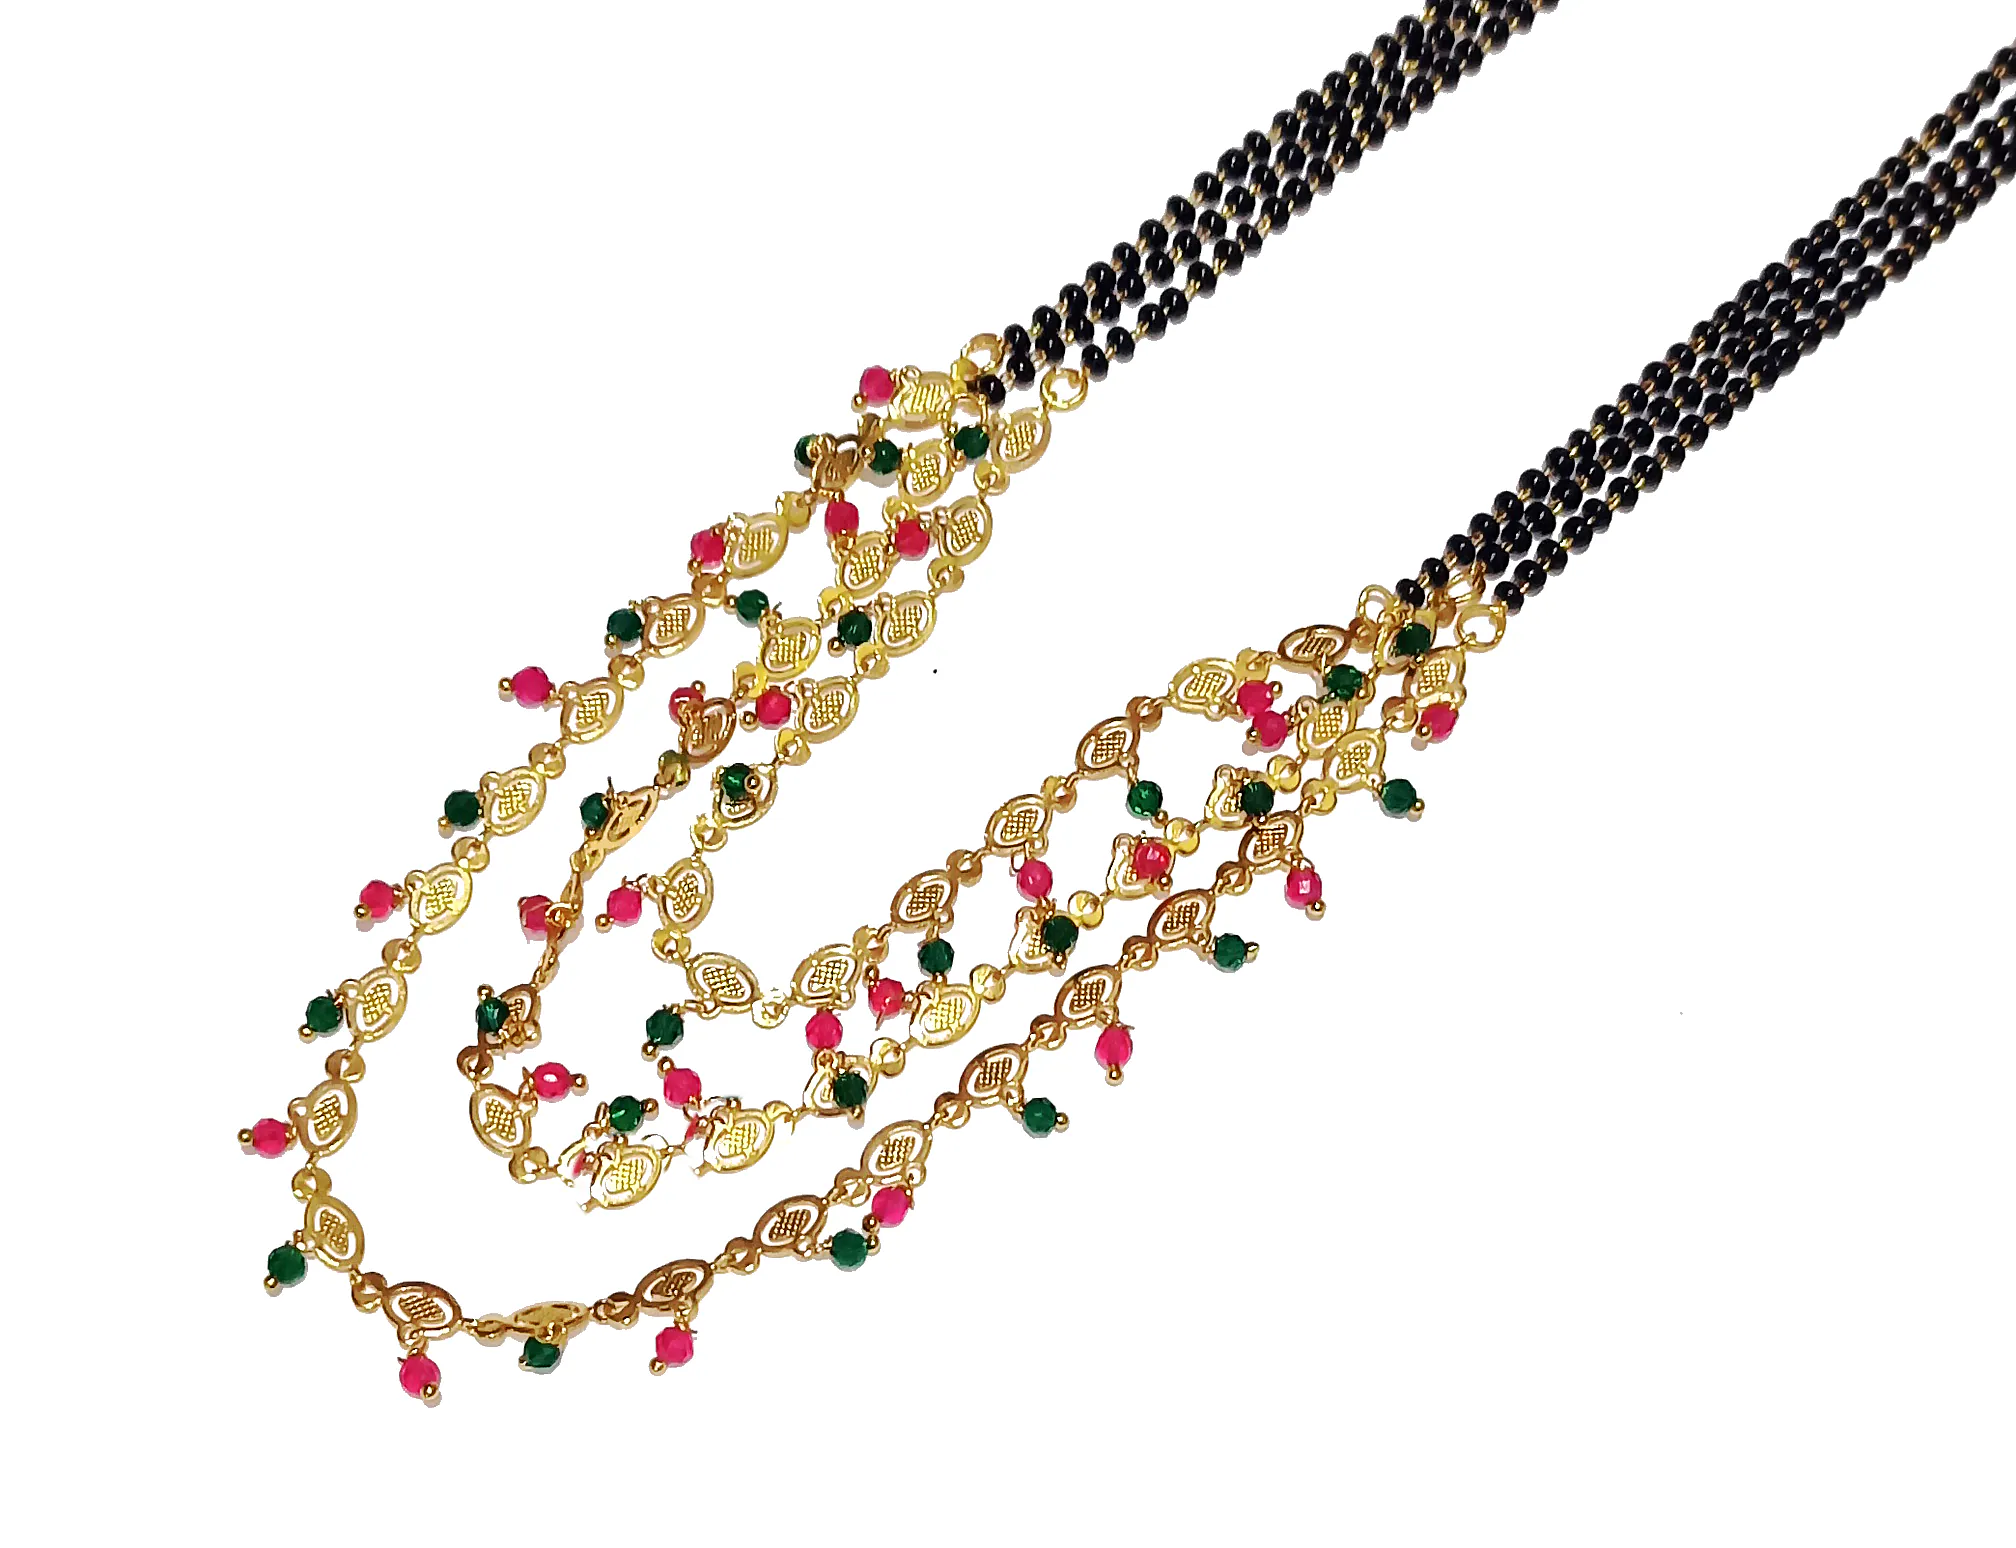
Adhira's stylish golden mani mangalsutra in 3 layered black beads chain (black & golden)
Type: Traditional Jewellery
Brand: Adhira's
Price: Rs. 399
Adhira's stylish golden mani mangalsutra in 3 layered black beads chain (black & golden)
Features: Stylish and Trendy Design From ADHIRA'S Fashion Jewellery, Perfect for Every occasion and Daily Use. Designer Mangalsutra,Three Layered Mangalsutra/Total Length - 36 inch,Package contents - One mangalsutra with black bead chain
Included: 1.mangalsutra